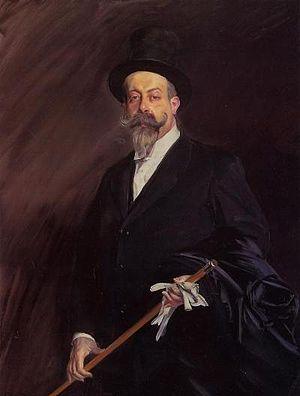
Henry Gauthier-Villars, dit Willy, né à Villiers-sur-Orge le 8 août 1859 et mort à Paris le 12 janvier 1931, est un journaliste, critique musical et romancier français. Il a également utilisé divers autres pseudonymes, comme Henry Maugis, Robert Parville ou Henry Willy.